Describe the emotion expressed in this image:  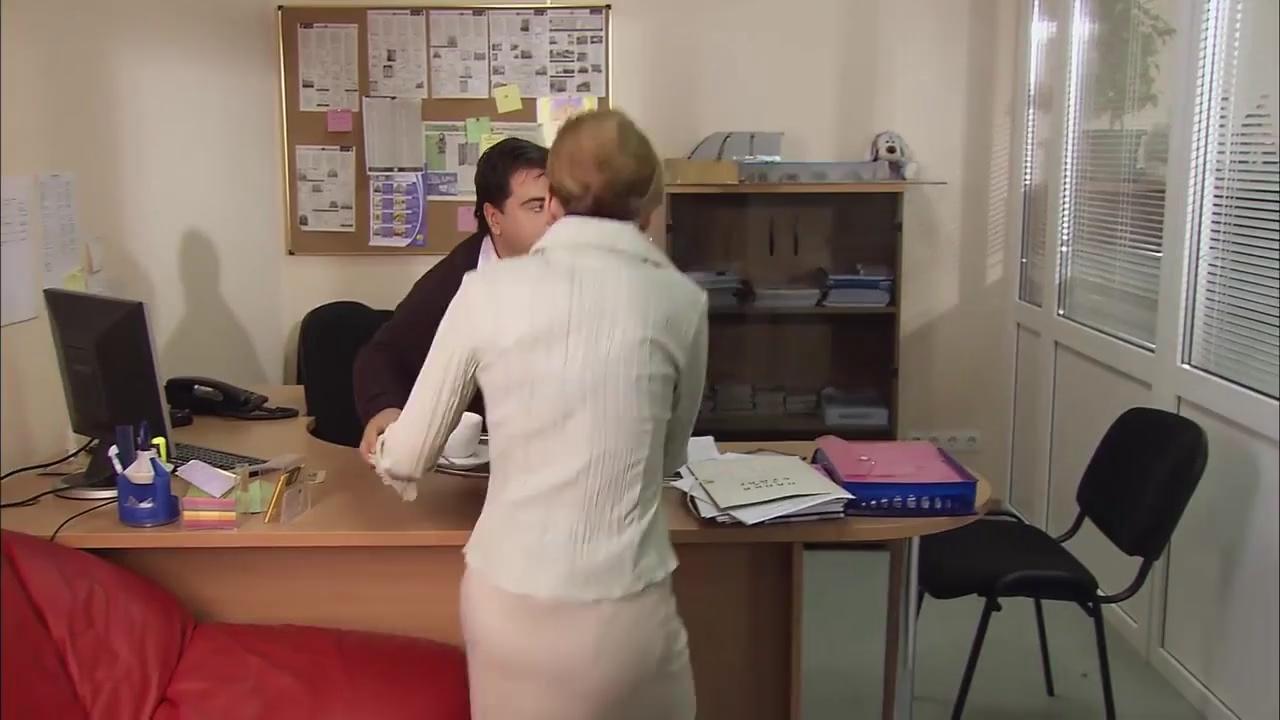
This person displays Pain, valence and arousal with low intensity.